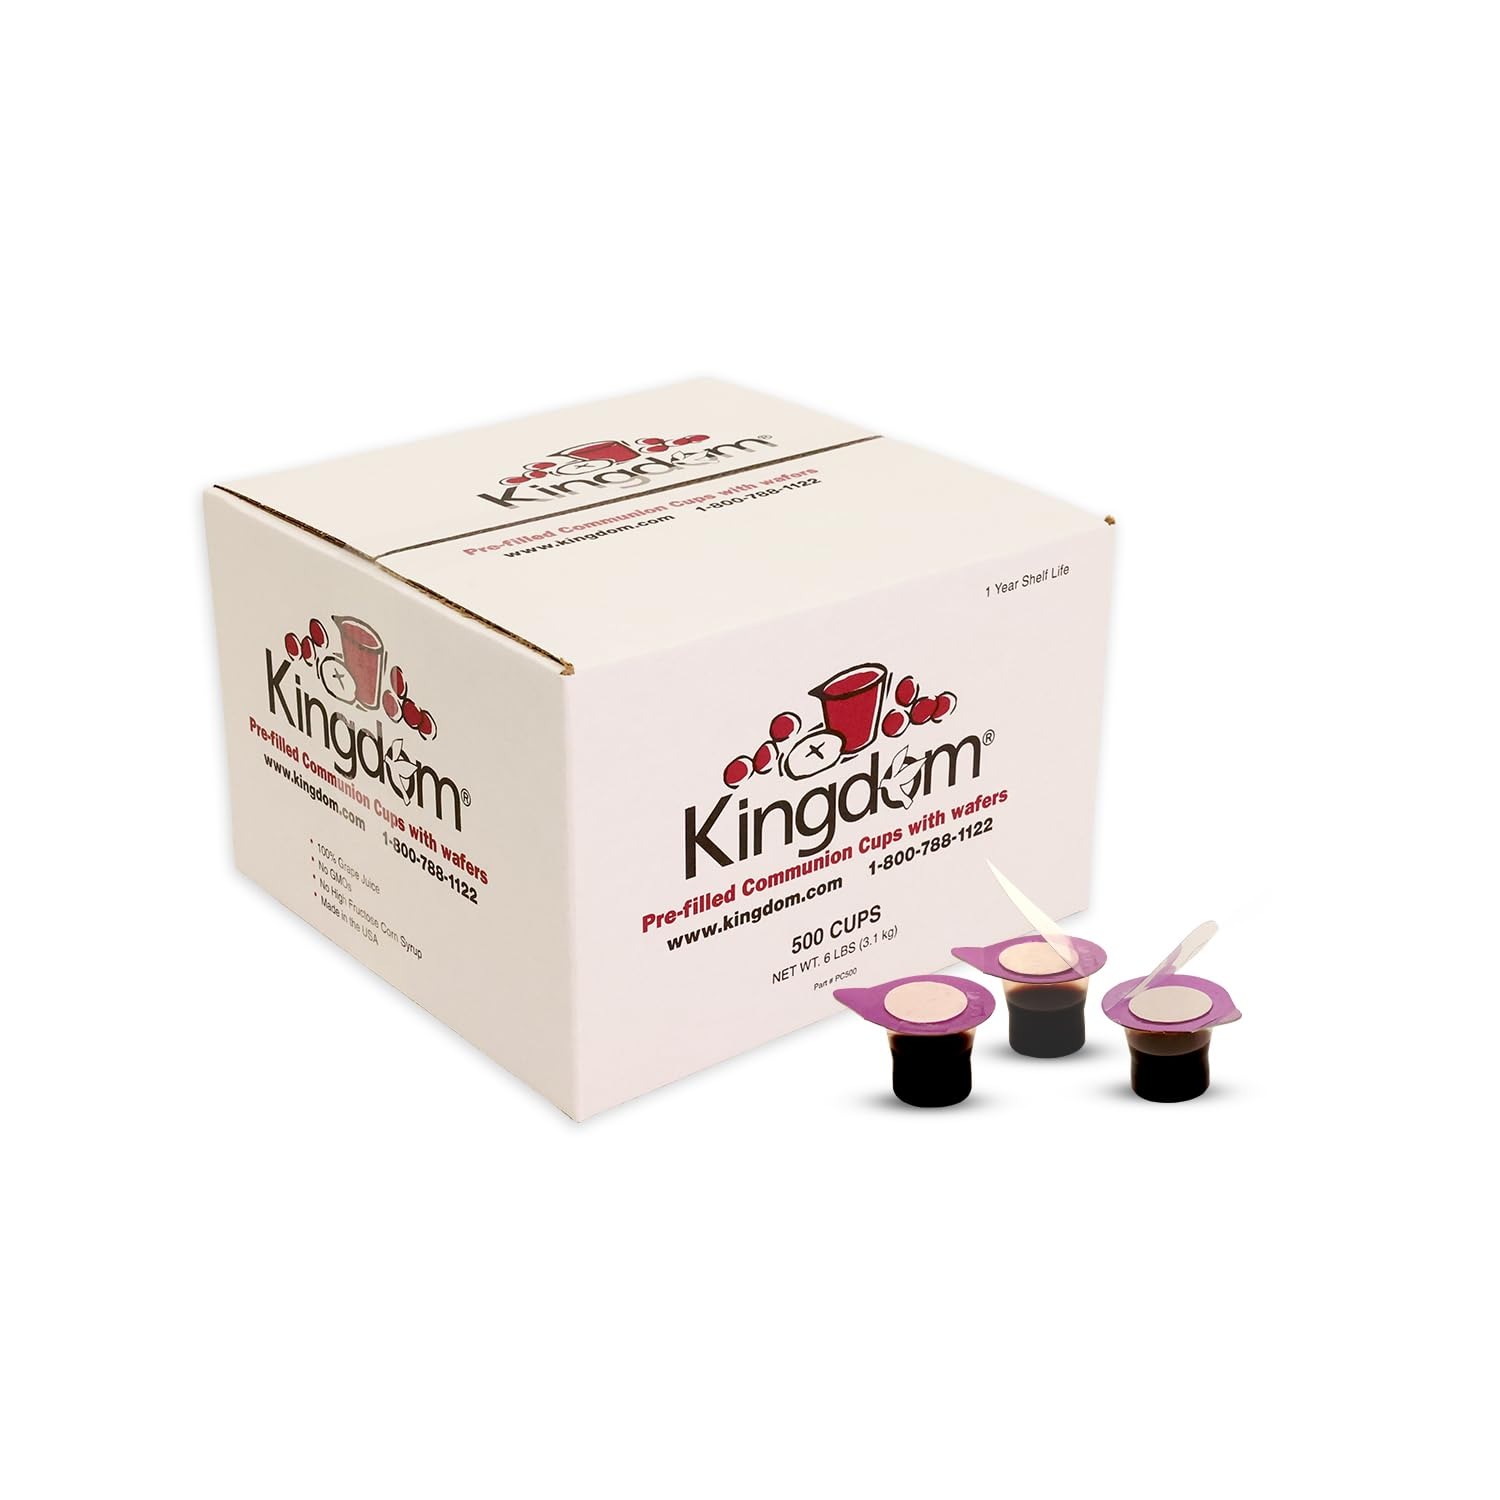
Item Name: Kingdom Easy Open Prefilled Communion Cup with Wafers(500ct) Sealed in a Single-Serving Container with Upto 1-Year Shelf Life, Perfect for Holy Eucharist Celebration in Hospitals, Summer Camps, and more!
Bullet Point 1: Each box contains 500 units of Pre-filled Communion Cups with Wafer.
Bullet Point 2: Every cup contains Red Grape juice and a Wafer sealed into a single-serving container.
Bullet Point 3: This product has upto One-year shelf life, made convenient for every church so every cup will be consumed and nothing will go to waste.
Bullet Point 4: Perfect for hospital and shut-in visits, outdoor events, Summer camps, and more!
Bullet Point 5: You can distribute these pre-filled Communion cups as people enter the service or use traditional Communion trays.
Bullet Point 6: 𝐍𝐎𝐓𝐄: 𝐏𝐚𝐜𝐤𝐚𝐠𝐢𝐧𝐠, 𝐩𝐫𝐨𝐝𝐮𝐜𝐭 𝐭𝐚𝐛𝐬 𝐚𝐧𝐝 𝐟𝐢𝐥𝐦 𝐦𝐚𝐲 𝐯𝐚𝐫𝐲.
Product Description: <b>Kingdom Prefilled Communion Cup with Wafers 500 Count</b></br> <p>Save time, cleanup, and only use what you need! Kingdom Prefilled Communion cups have your grape juice and wafer sealed into a convenient, single-serving container. Lengthy prep time and cleanup are eliminated! Easily serve Communion anywhere! You can distribute these pre-filled Communion cups as people enter the service or use traditional Communion trays. Pre-filled Communion cups are not just for services! They are also perfect for hospital and shut-in visits, outdoor events, Summer camps, and more! Upto One-Year Shelf Life and great tasting grape juice! Kingdom’s new pre-filled Communion cups deliver a lot of the features our customers have been requesting! Upto One-year shelf life means you have even more time to use these Communion cups.</p></br><p>Every box contains 500 units of pre-filled red grape juice communion cups with wafers. With its upto one-year shelf life, there is no doubt that all these 500 units will be consumed and nothing will go to waste.</p>
Value: 500.0
Unit: Count

Price: 116.97